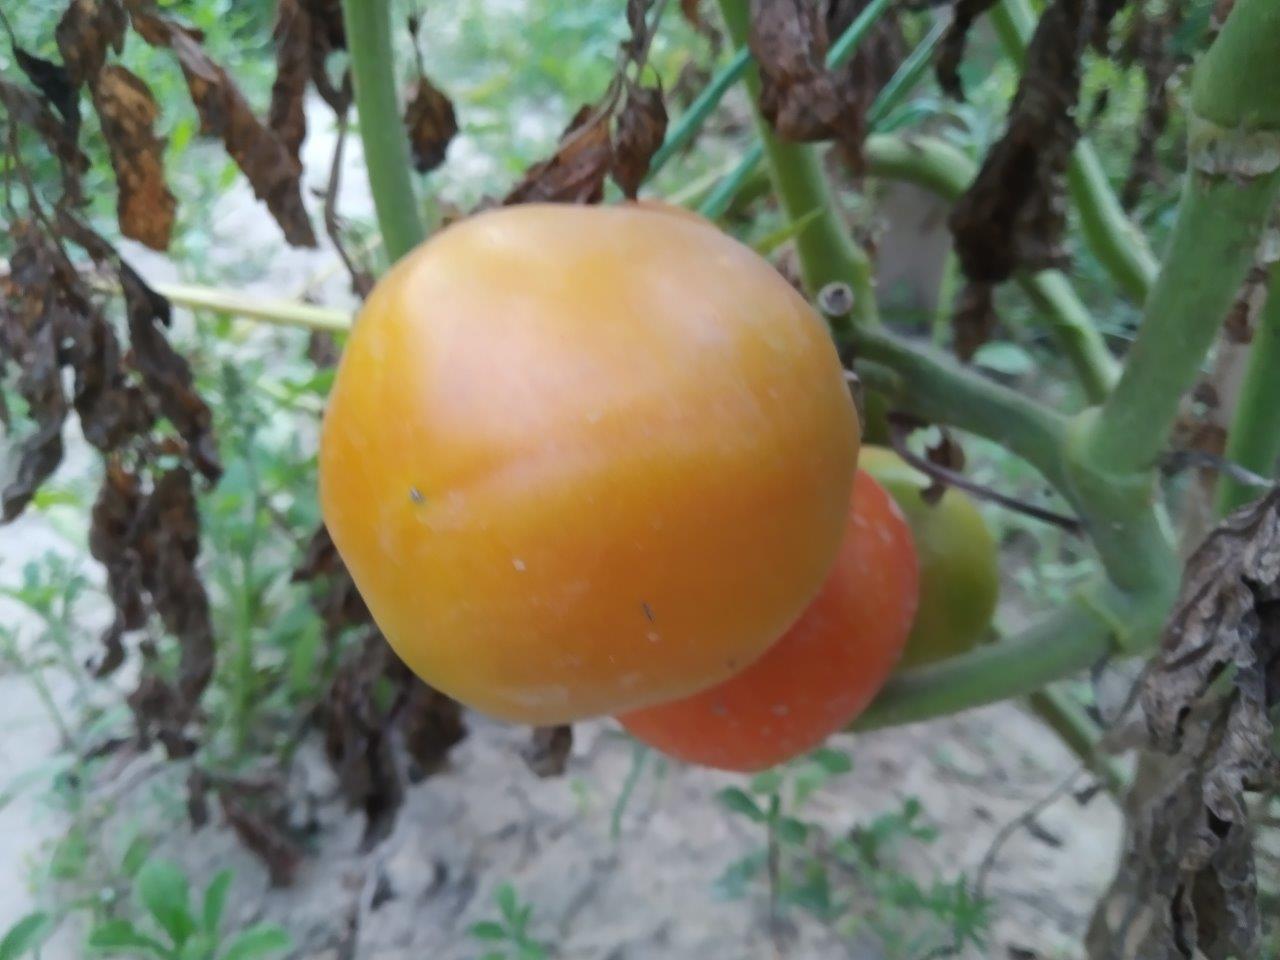
Maturity: Mature